Jürgen Fanghänel

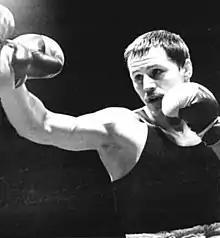
Fanghänel fighting at the 1980 Olympic Eliminator

Jürgen Fanghänel (born 1 August 1951) is a retired East German amateur boxer, who competed in 1970s and 1980s.